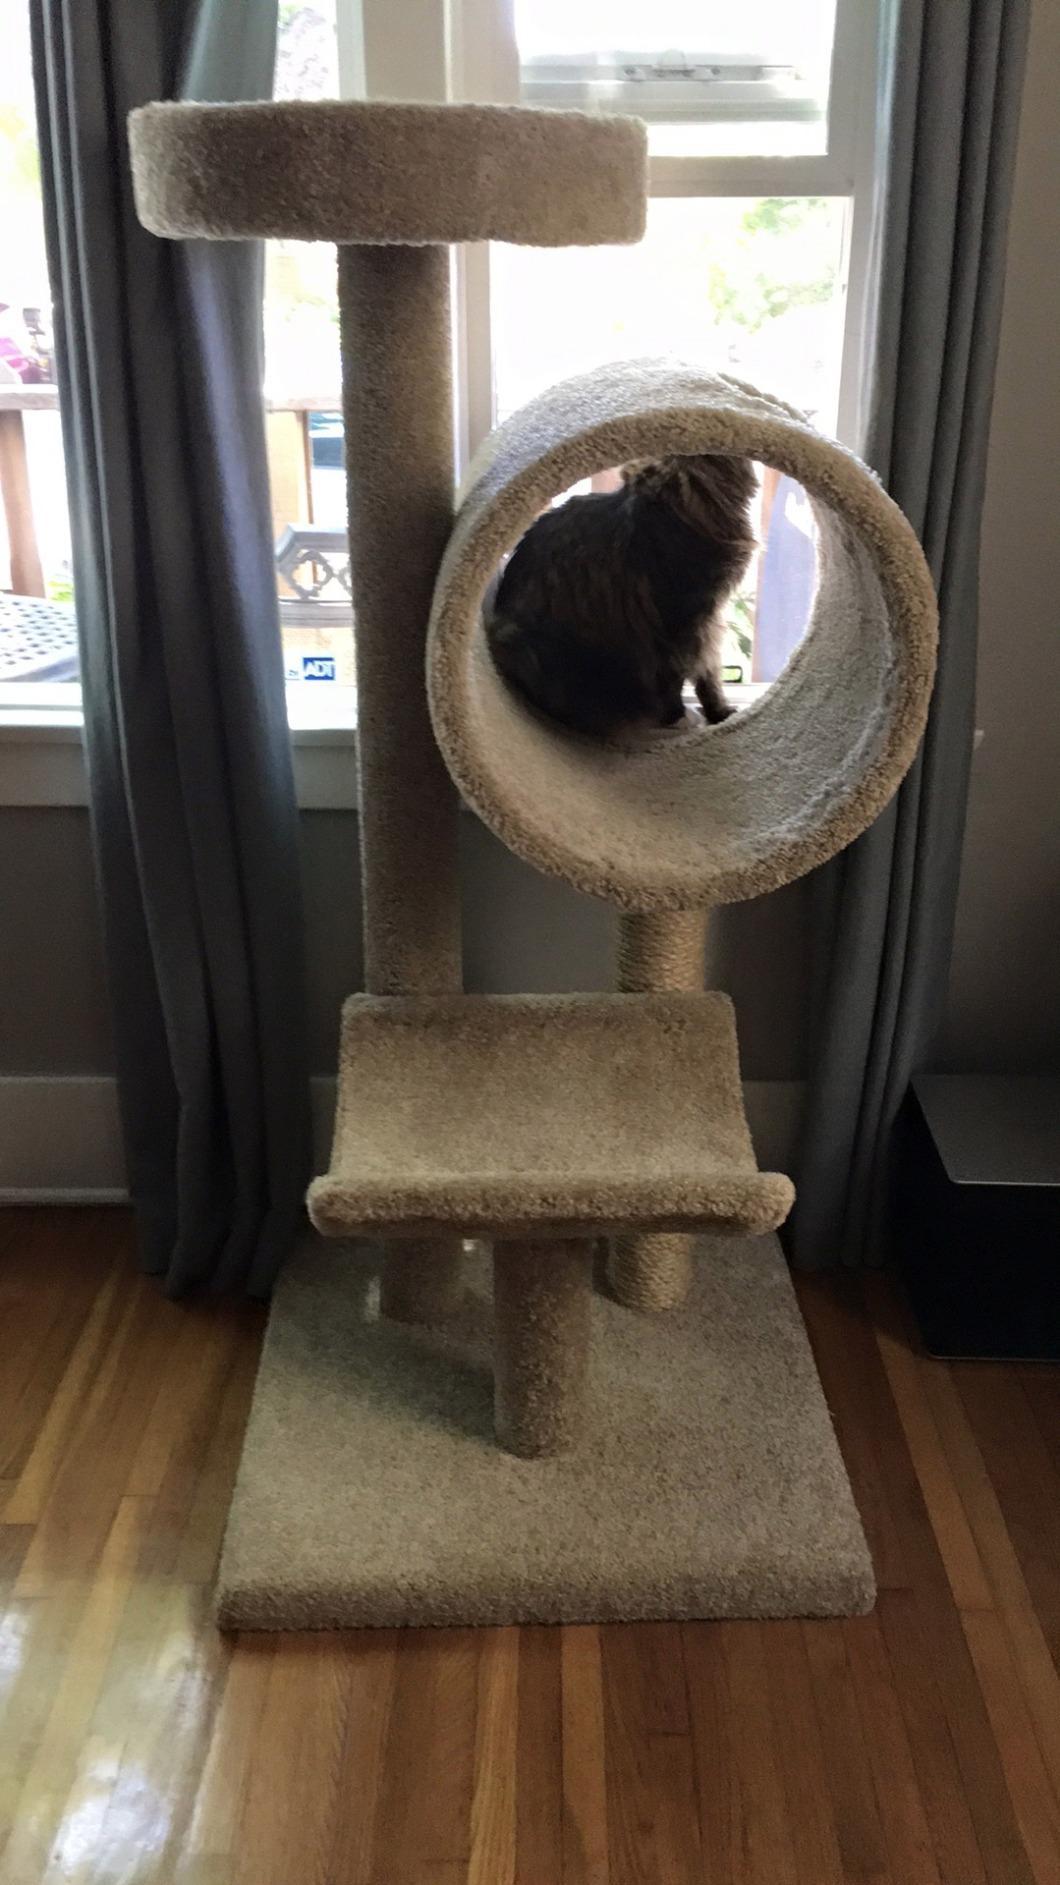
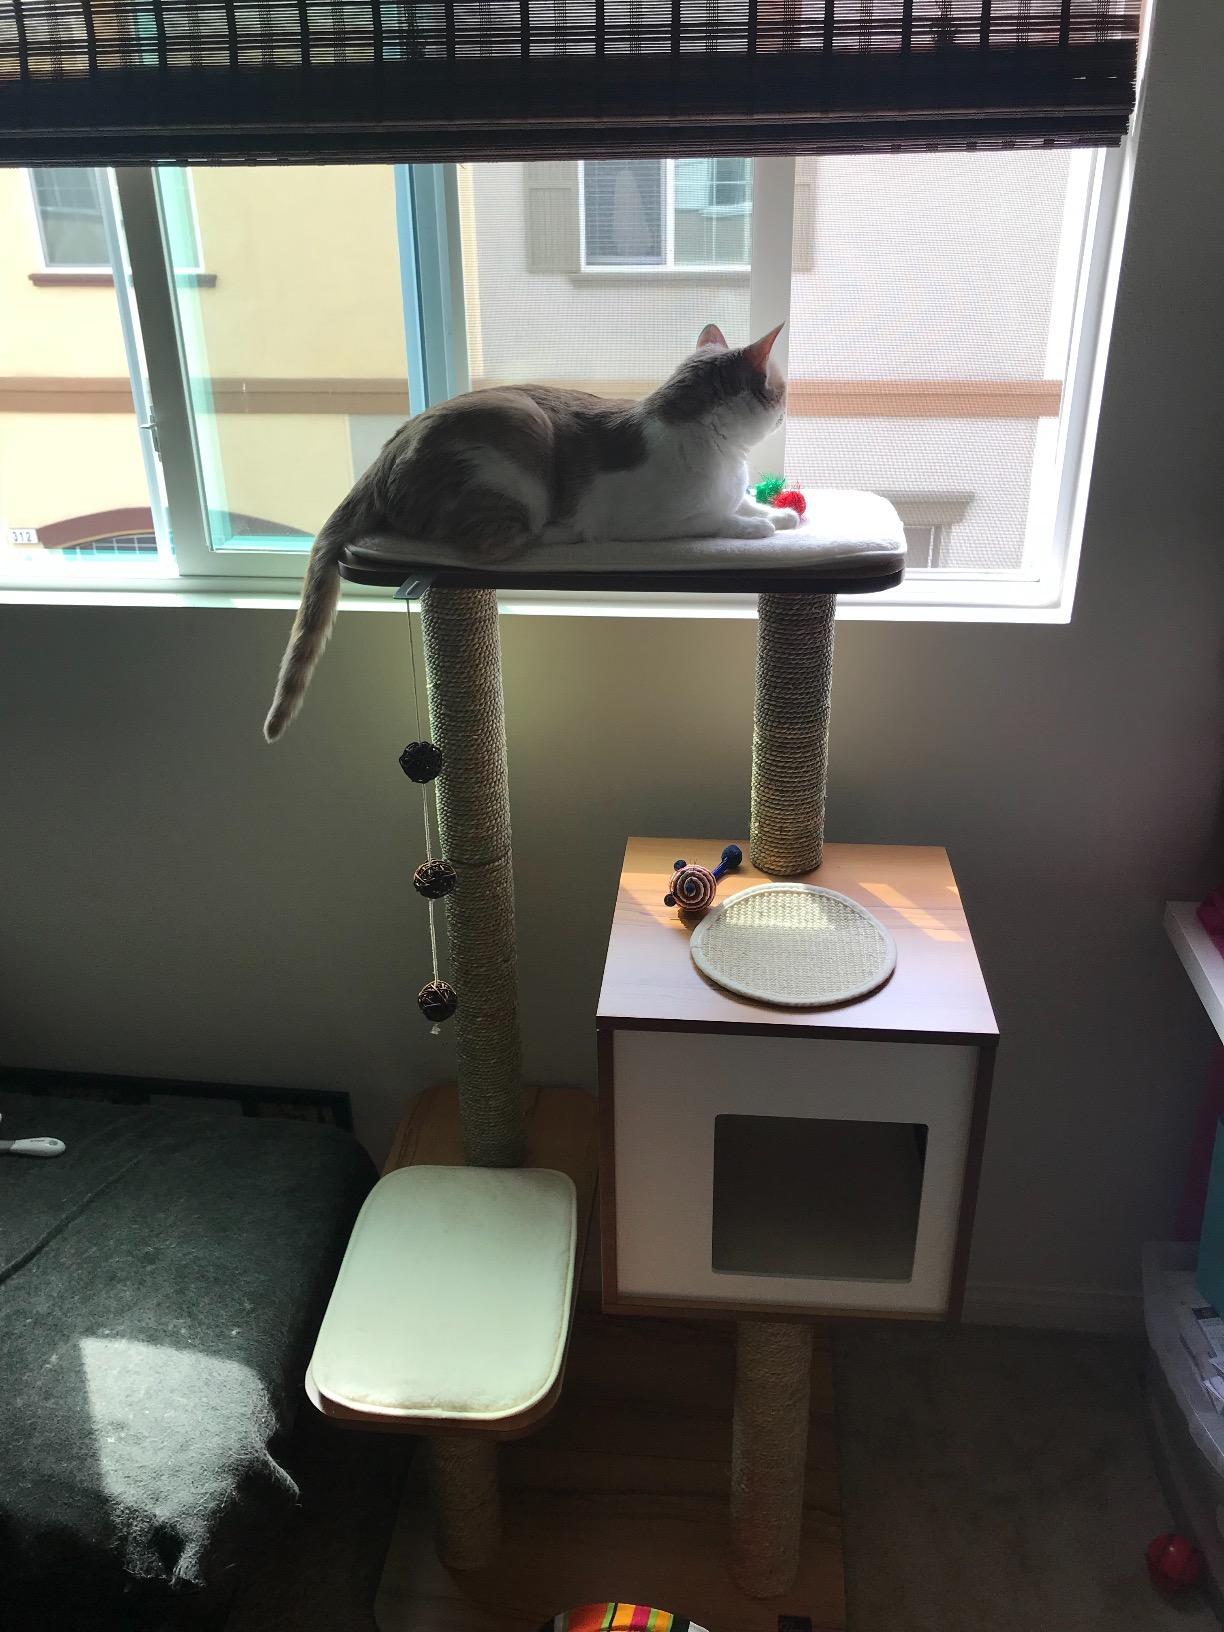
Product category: items_cat tree
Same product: no